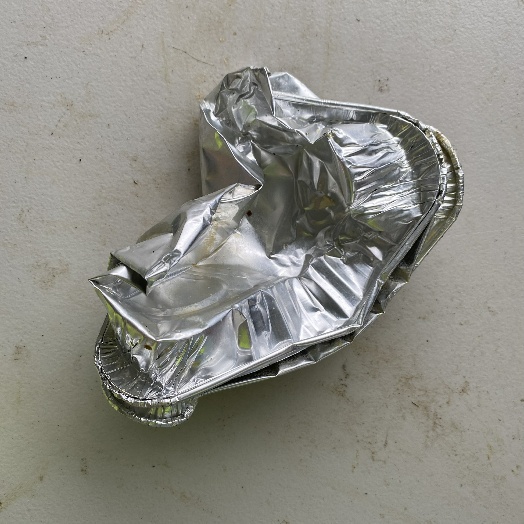
Label: Metal